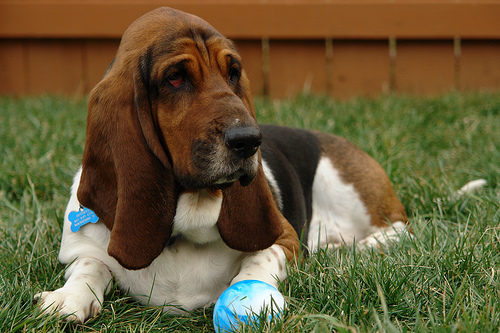
Animal: dog
Breed: basset hound